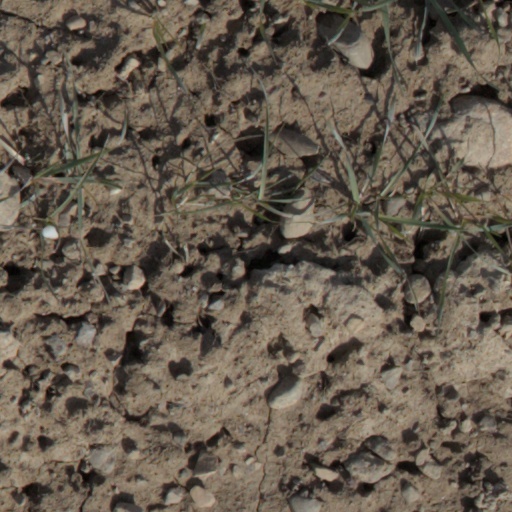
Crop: wheat